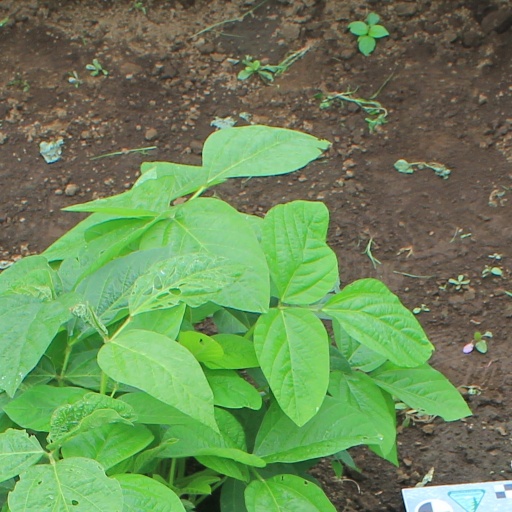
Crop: soybean